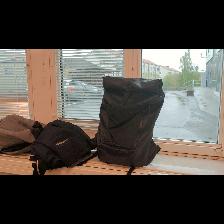
Label: NonHuman